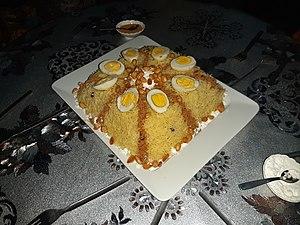
Seffa, un plat typique de la cuisine marocaine
La seffa, plat marocain et algérien à base de semoule, est un couscous sucré à la cannelle et aux amandes. Au Maroc, il peut aussi être fait avec du riz ou des vermicelles. Ce plat se mange généralement en fin de repas avant le dessert. Il est souvent servi pendant les cérémonies traditionnelles de mariage et les repas de famille.
La cuisine marocaine est une cuisine méditerranéenne caractérisée par sa variété de plats issus principalement de la cuisine berbère, avec des influences arabes et juives. Malgré ses traits communs avec les cuisines des autres pays nord-africains, la cuisine marocaine a su conserver son originalité et ses spécificités culturelles uniques. En 2015, elle a été classée deuxième cuisine au monde par le site Worldsim.